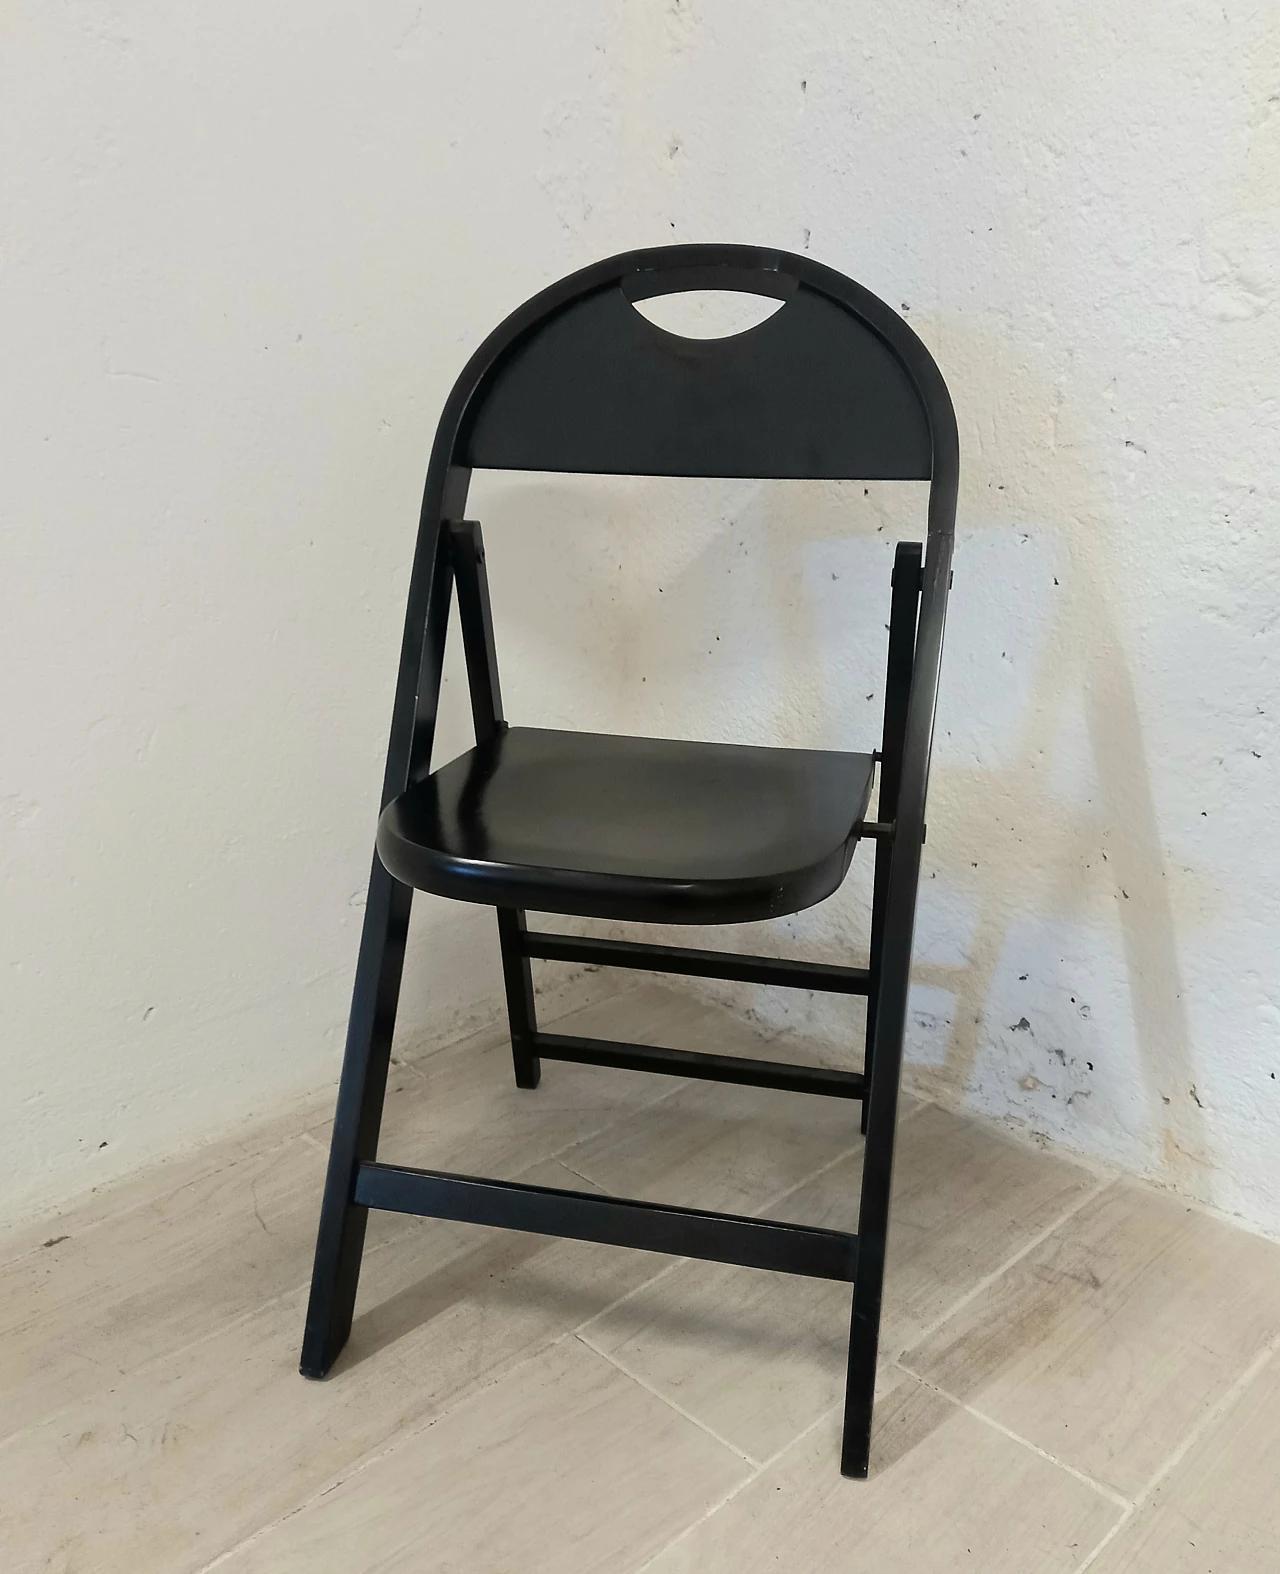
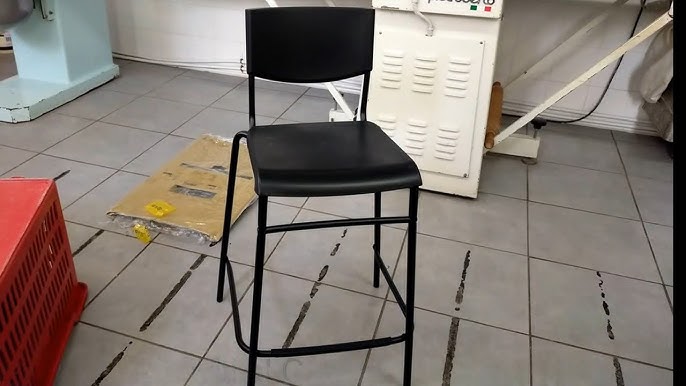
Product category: stool
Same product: no